Embassy Theatre (Lewistown)

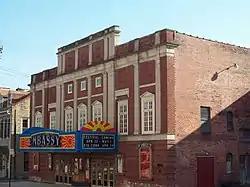
Embassy Theatre, April 2010

The Embassy Theatre is a historic theatre building located on South Main Street in Lewistown, Mifflin County, Pennsylvania. It is a 1927 motion picture / vaudeville theatre, and is an excellent surviving example of theatre architecture of the 1920s. The original National Theatre building was built in 1916, and gutted in 1927 to be rebuilt as the Embassy. The front facade features eclectic Colonial Revival details. It has a rectangular marquee measuring 33 feet, 6 inches, by 10 feet, 6 inches, overall. The theatre closed in 1981, and is currently non operational and is undergoing restoration.